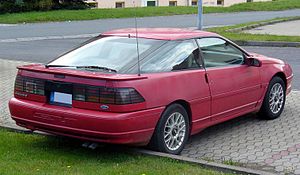
Ford Probe / Probe '89 (1988−1992)
Ford Probe GT
Ford Probe var en sportscoupé fra Ford Motor Company. Bilen blev mellem sommeren 1988 og slutningen af 1992 bygget i Yokohama, Japan og mellem sommeren 1988 og slutningen af 1997 i Flat Rock, Michigan.